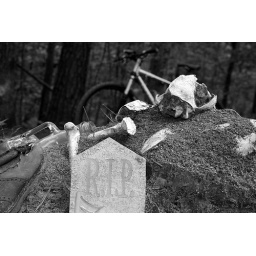
A little sign someone added to the stash of skulls. Notice the fire ant bed around the skulls.